Eran

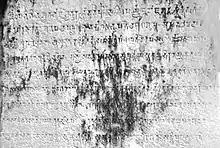
Budhagupta pillar inscription at Eran.

The Colossal Varaha at Eran is the earliest known completely theriomorphic iconography for the Varaha avatar of Vishnu. The scene shown is the return of Varaha after he had successfully killed the oppressive demon Hiranyaksha, found and rescued goddess earth (Prithivi, Bhudevi), and the goddess is back safely. The Eran Varaha statue is significant for several reasons: